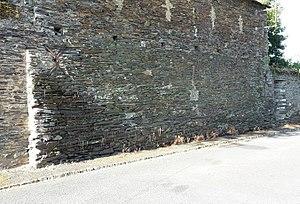
Restes hypothétiques du donjon médiéval de Candé, Maine-et-Loire, France.
Candé est une commune française, située dans le département de Maine-et-Loire en région Pays de la Loire. Jusqu'en 2015, la commune fut le chef-lieu du canton de Candé. Au dernier recensement de 2017, la commune comptait 2 834 habitants.